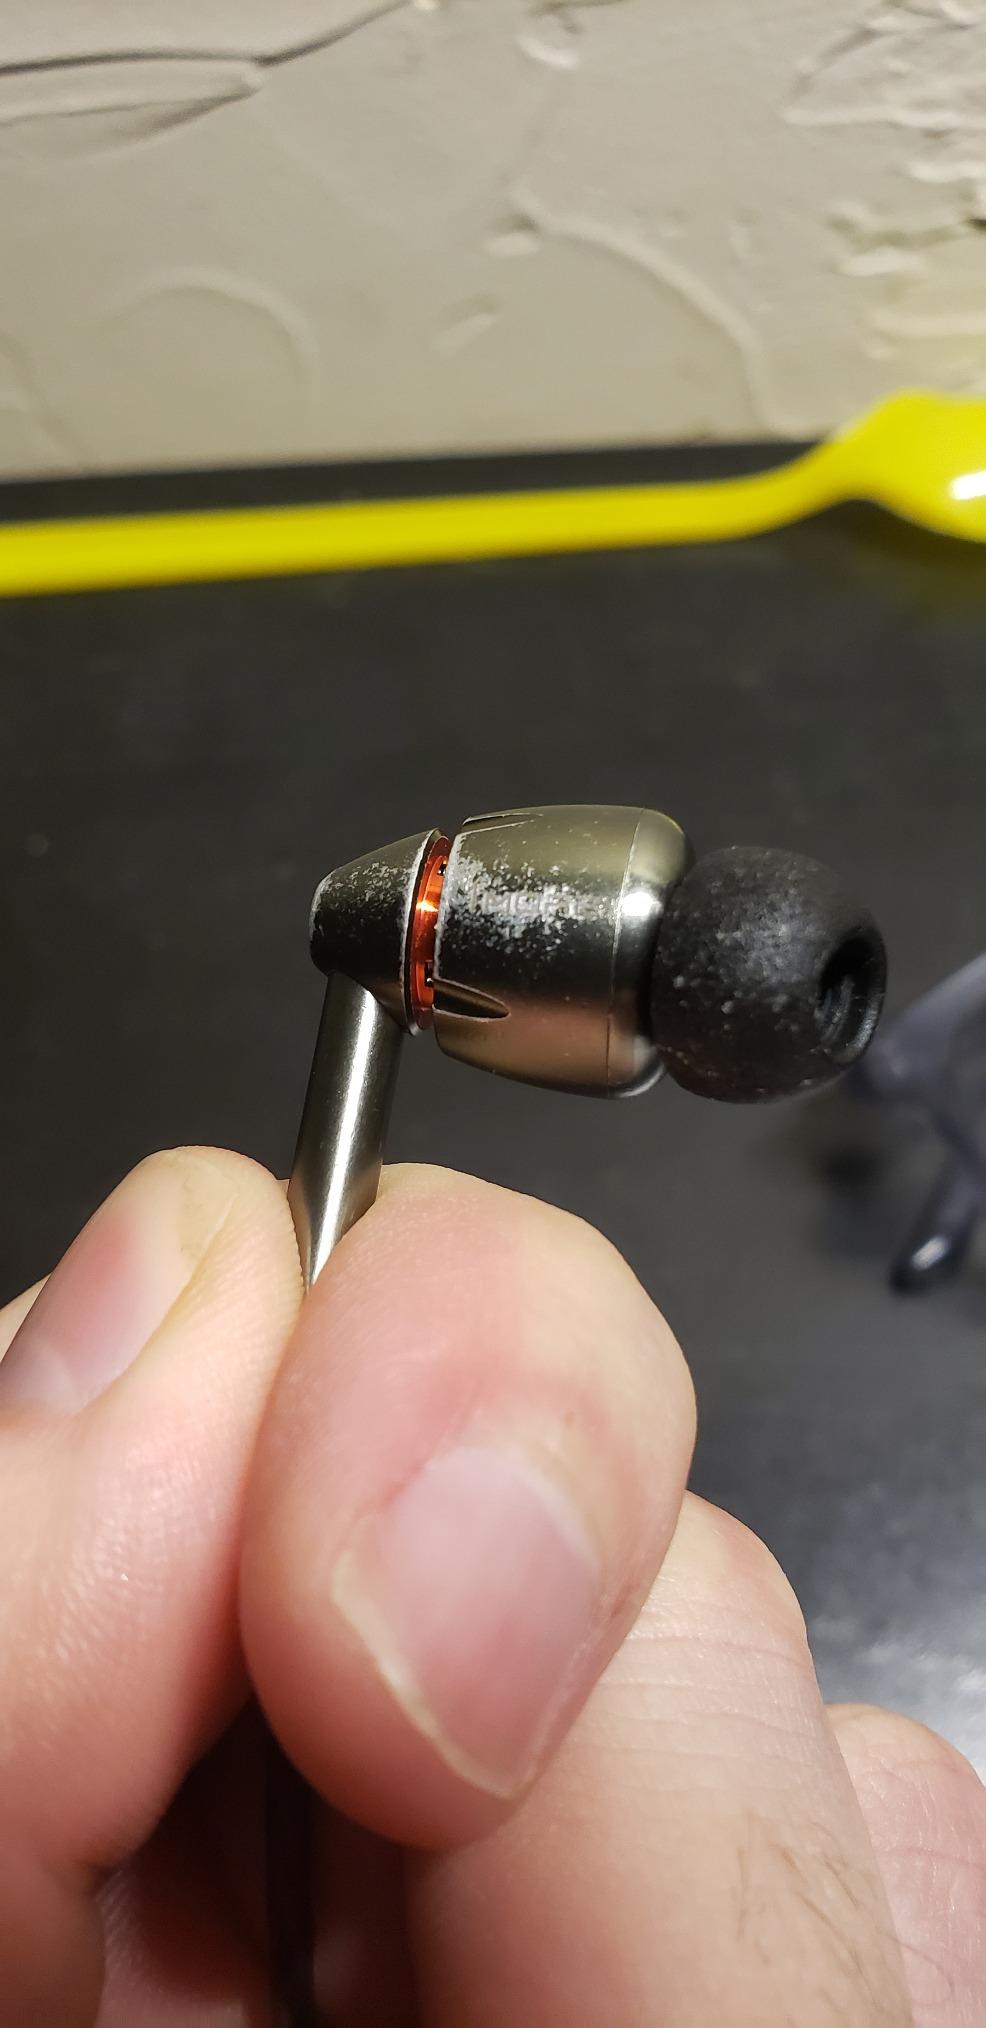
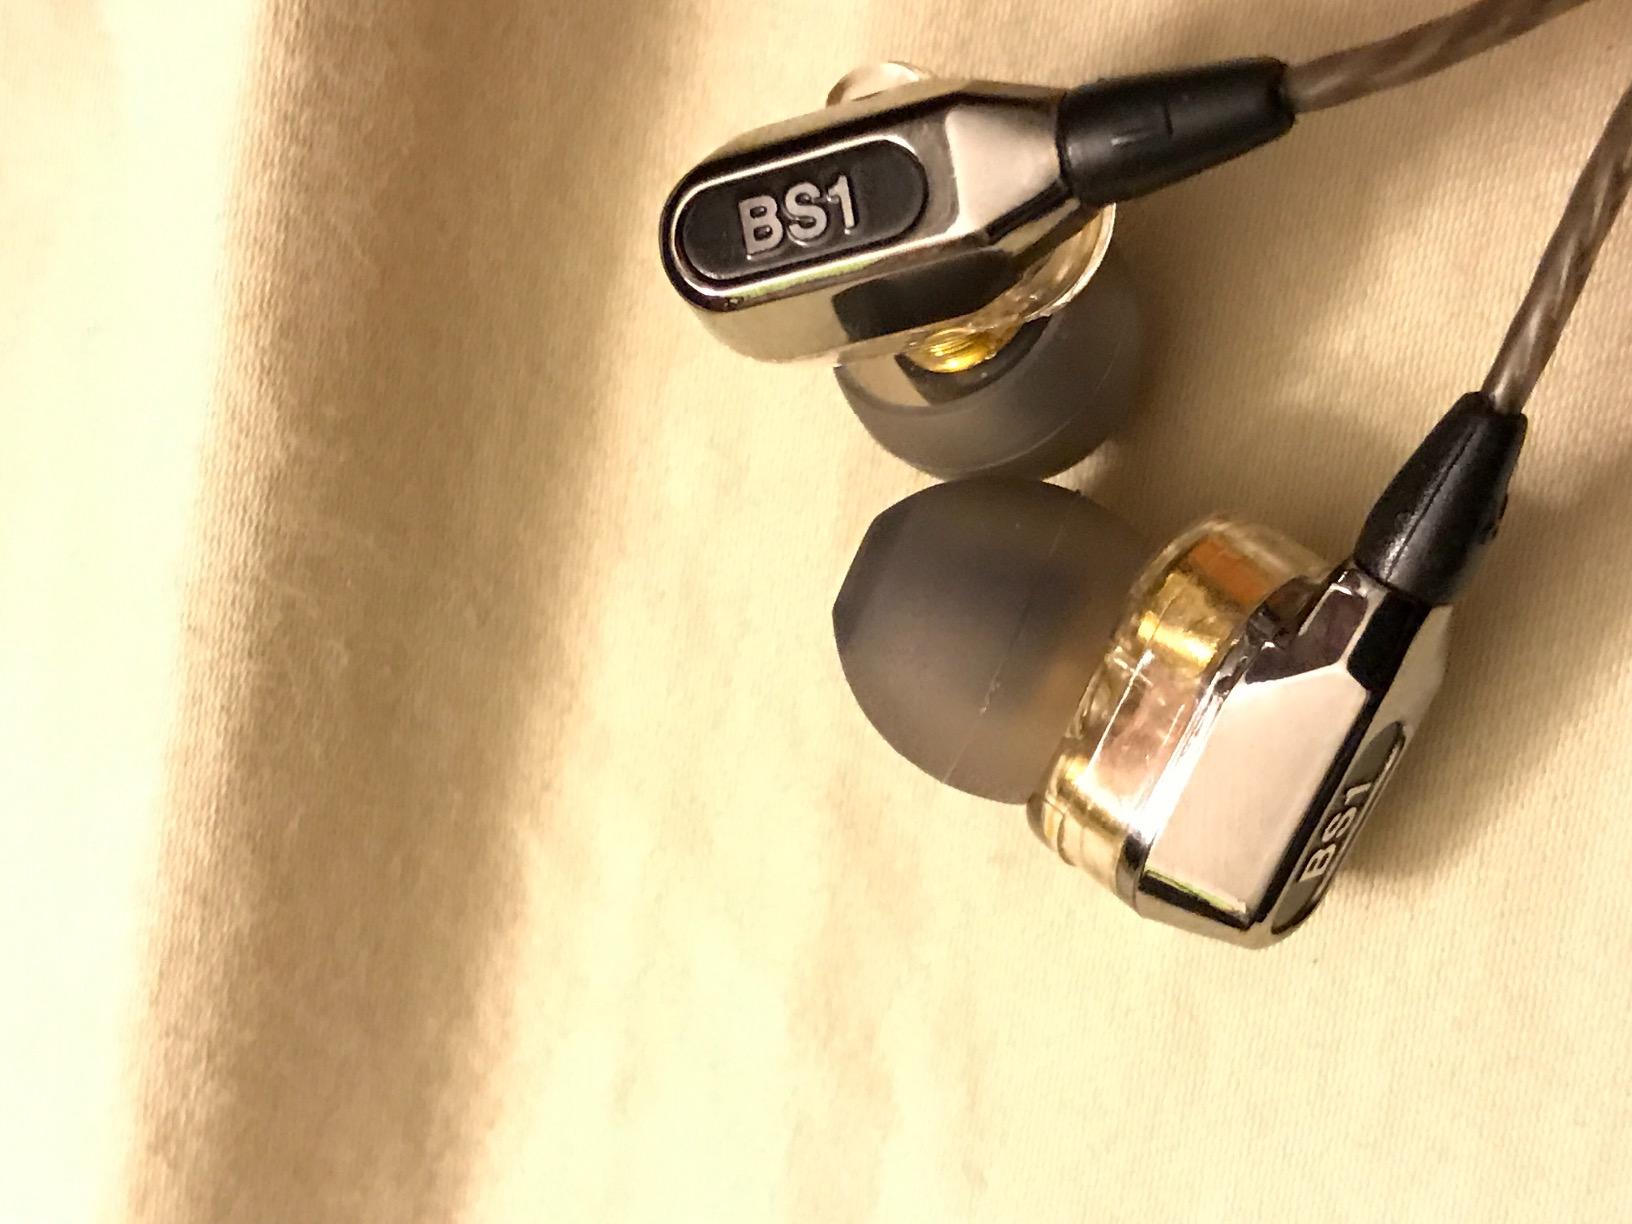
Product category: headphones
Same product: no